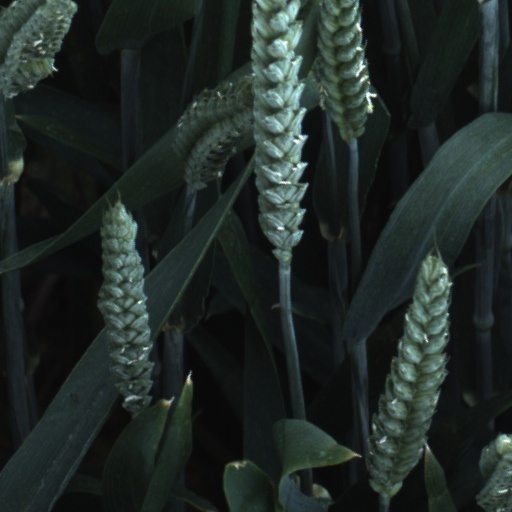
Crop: wheat